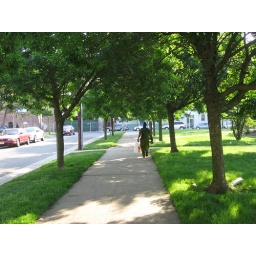
I liked how the green sari blended in with the green leaves and the grass